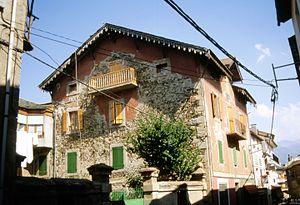
Une maison au toit avec des lambrequins à Llívia Août 1994
Llívia est une ville espagnole située en Cerdagne, dans la partie orientale des Pyrénées. Son territoire de 12,83 km² présente la particularité d'être enclavé à l’intérieur du département français des Pyrénées-Orientales, à 100 km environ à l’ouest de Perpignan. Elle fait partie de la province de Gérone et de la comarque de Basse-Cerdagne.
En architecture, un lambrequin est un ornement découpé et souvent ajouré, plus ou moins épais, en bois ou en métal, fixé en bordure de toit ou à la partie supérieure d'une fenêtre. Les deux types de lambrequins peuvent se retrouver ensemble dans les maisons individuelles, ou séparément, en fonction de l'architecture.